John Harrison Mills

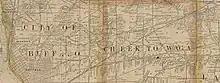
Bownmansville, NY, (top right) relative to Buffalo – A. Mills farm highlighted in aqua near top right

John Harrison Mills was born January 11, 1842, in the hamlet of Bowmansville, New York. He was the first son of Aaron P. Mills and Abigail, both from Otsego County. They were a farming family, which grew with children Daniel W., Elvira, and Aaron T. (born ). All the children worked on the farm and were raised with a Baptist sensibility of serious-mindedness.